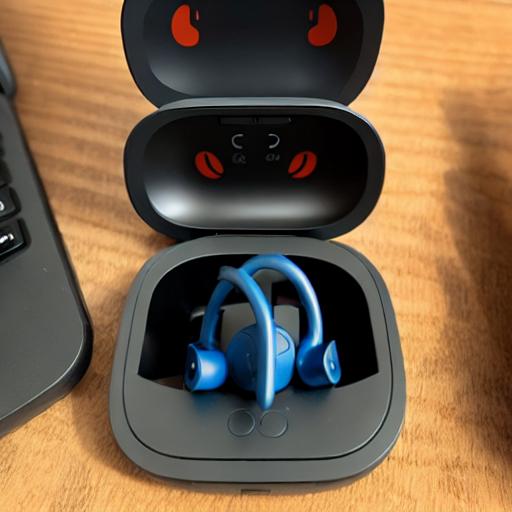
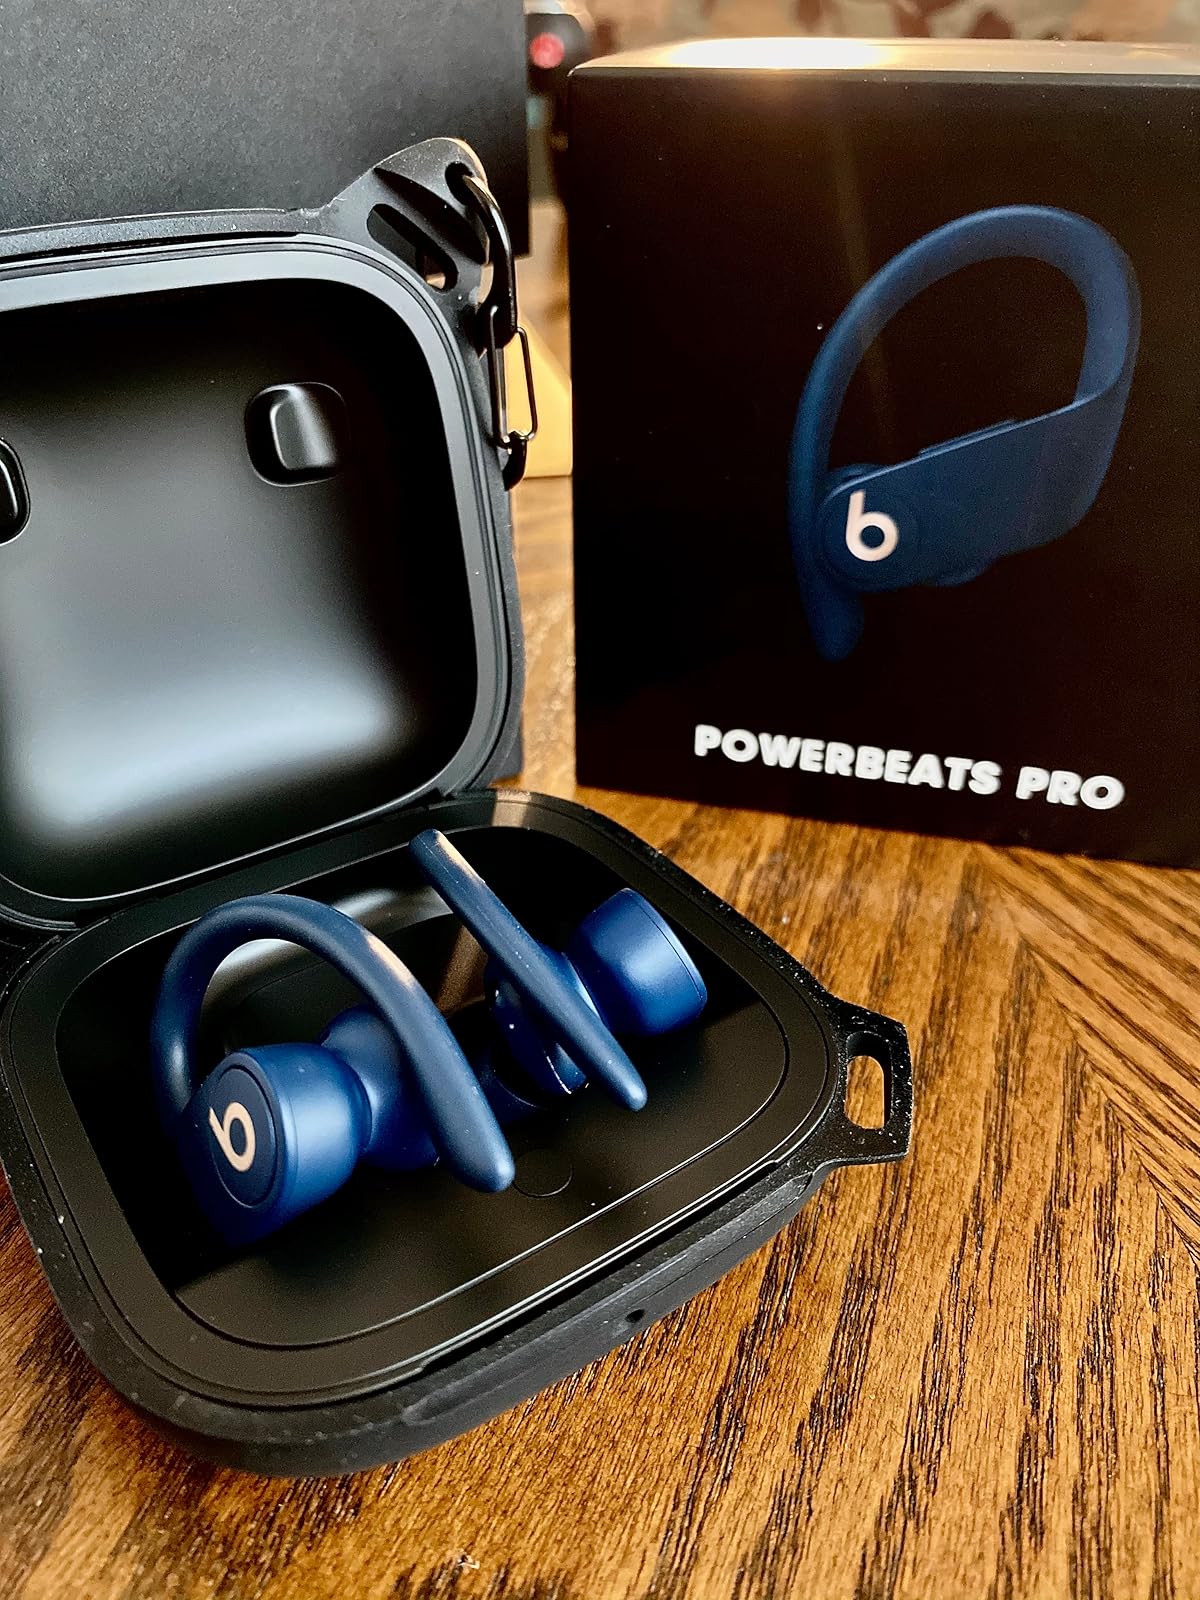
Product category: earbuds
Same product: no